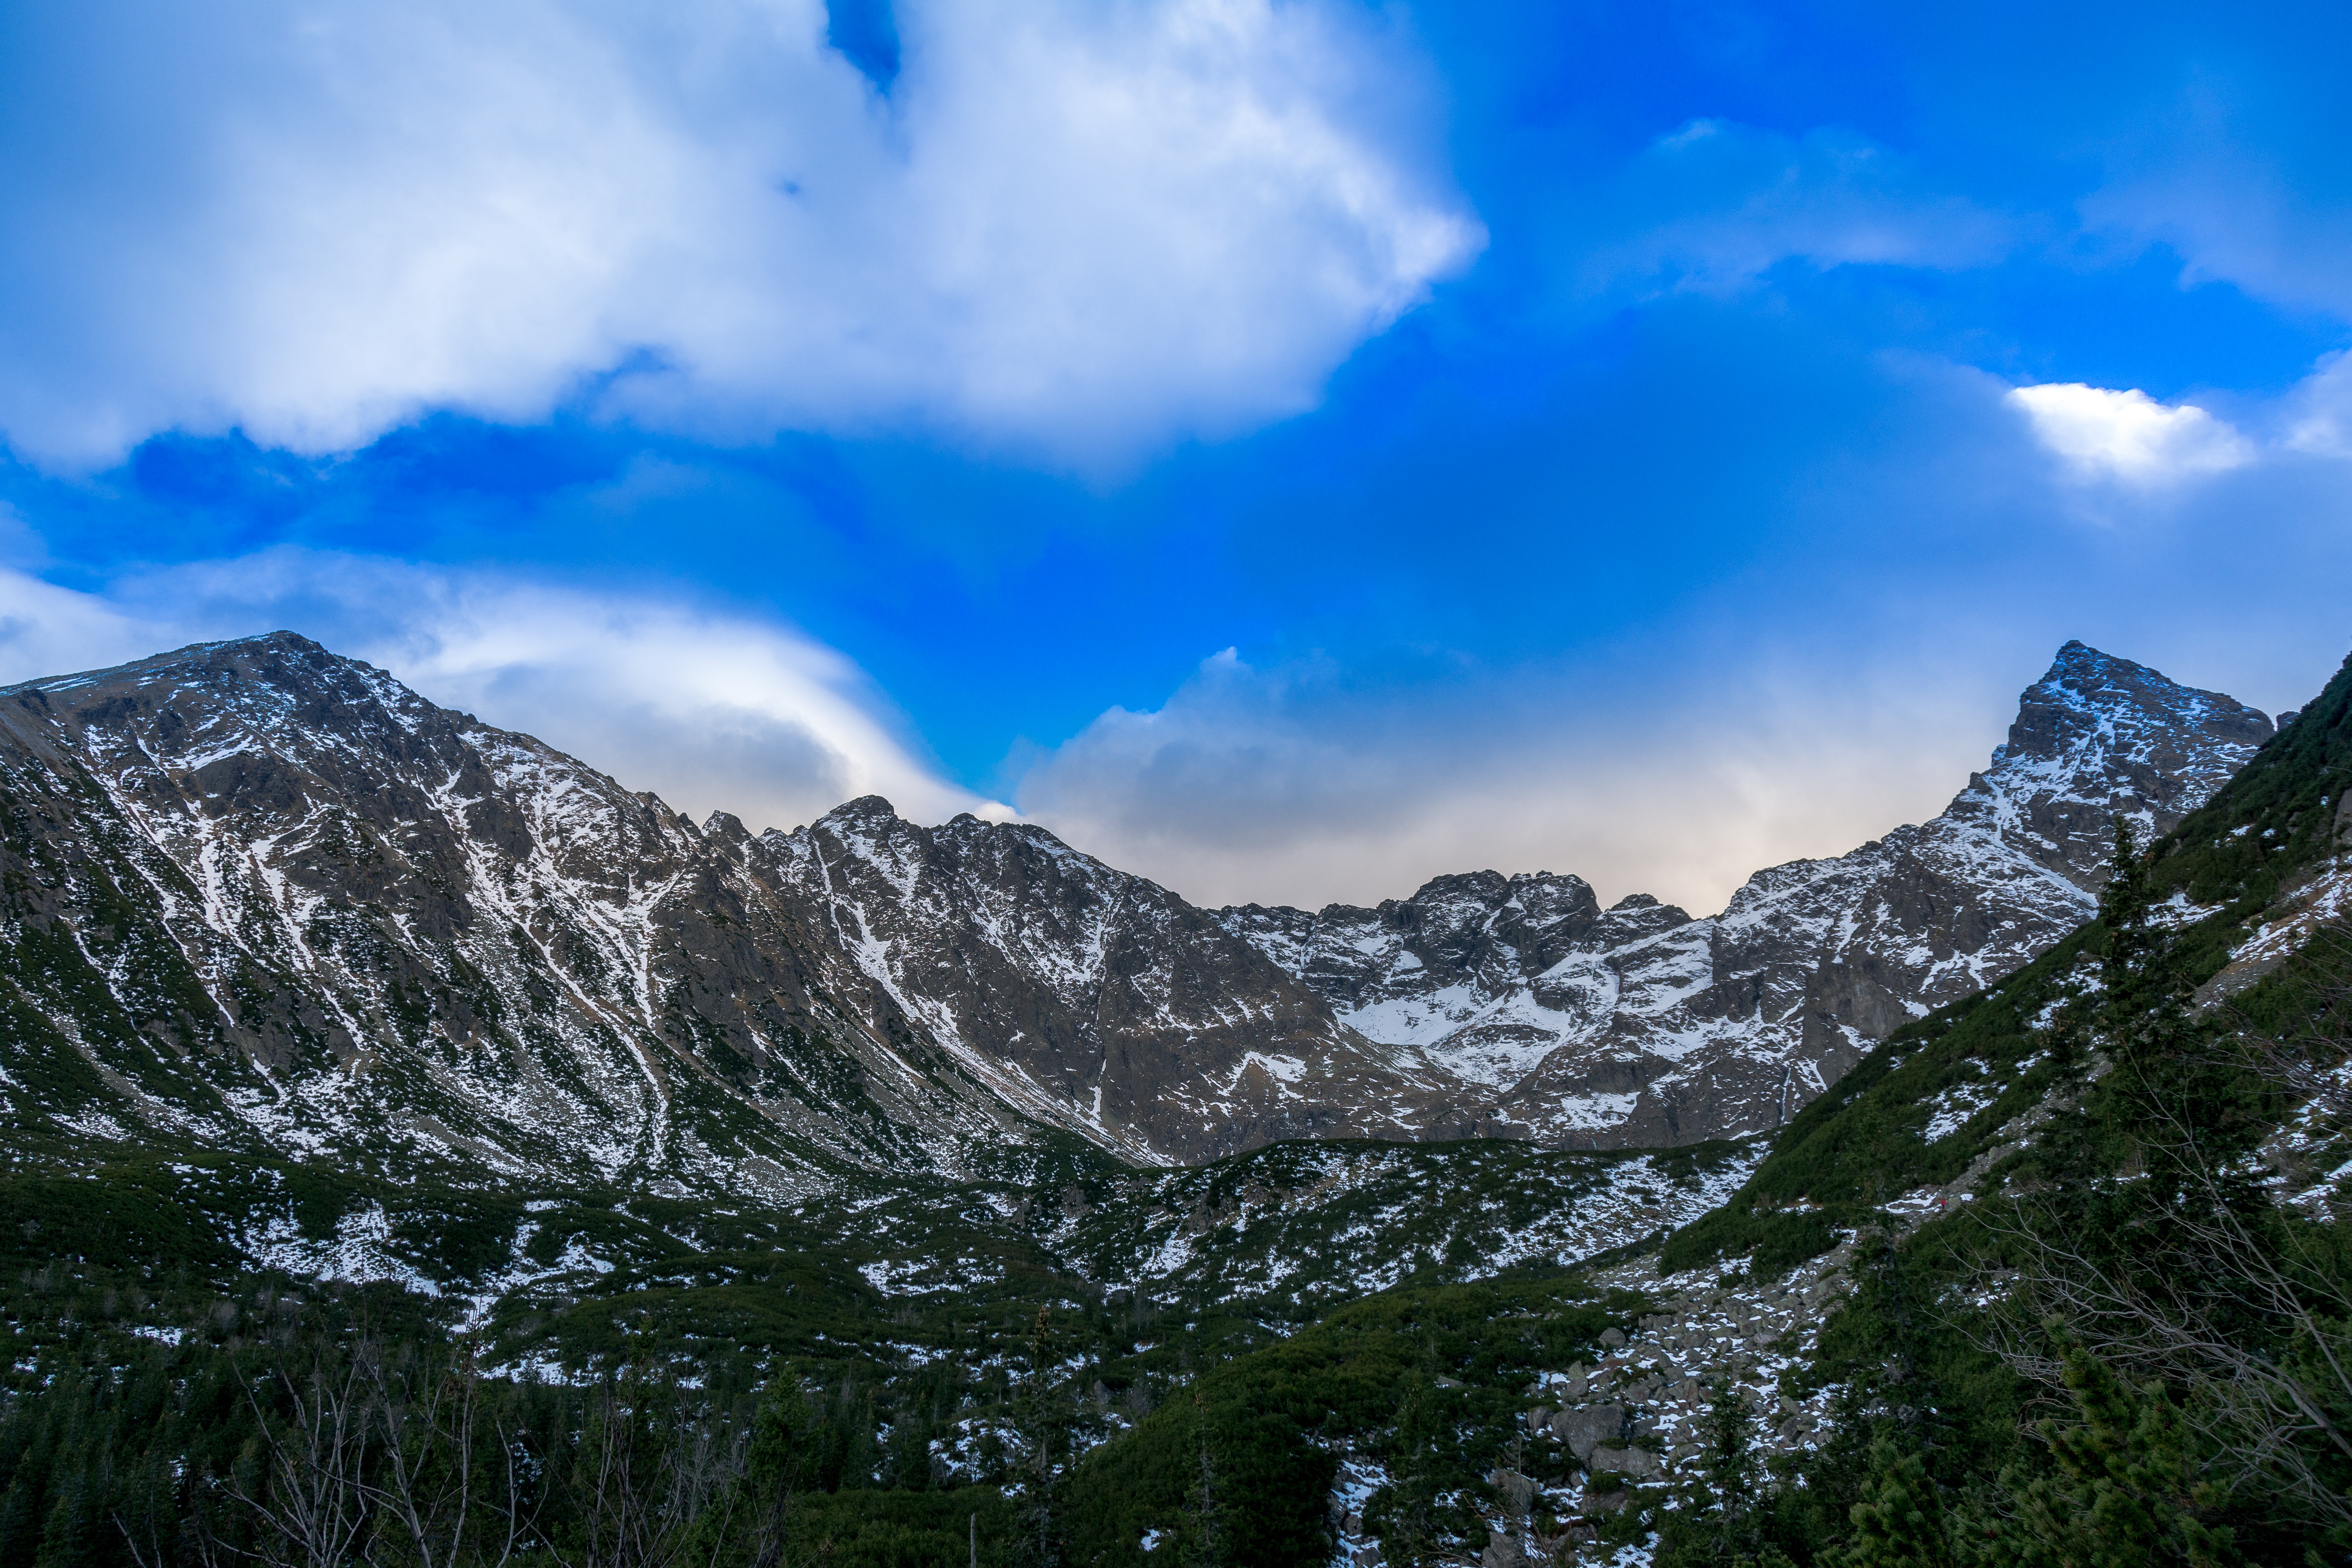
landscape, nature, rock, wilderness, mountain, snow, winter, cloud, sky, trail, meadow, valley, mountain range, weather, tourism, ridge, places of interest, top view, rocks, mountains, alps, poland, plateau, fell, tatry, wandering, polish tatras, the path, hiking trail, hiking trails, the height of the, landform, mountain trekking, mountain pass, black pond tracked, tourist guide, ko cielec, murowaniec masovian voivodeship, geographical feature, mountainous landforms